Psycho-Pirate

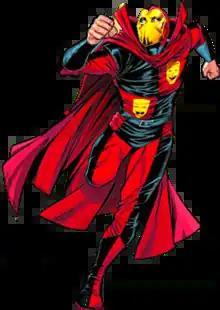
The Roger Hayden incarnation of Psycho-Pirate as depicted in "Detective Comics" #1051 (February 2022). Art by Fernando Blanco.

The Psycho-Pirate is the name of two supervillains appearing in American comic books published by DC Comics.